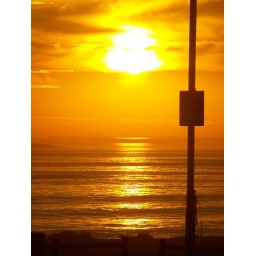
Sunset shot from the ice-cream shop at the beach front in table view.